Henri Houben

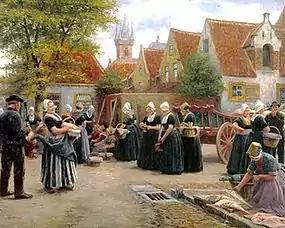
Fish Market (date unknown)

Henri Houben (1858–1931, born and died in Antwerp) was a Belgian genre painter.